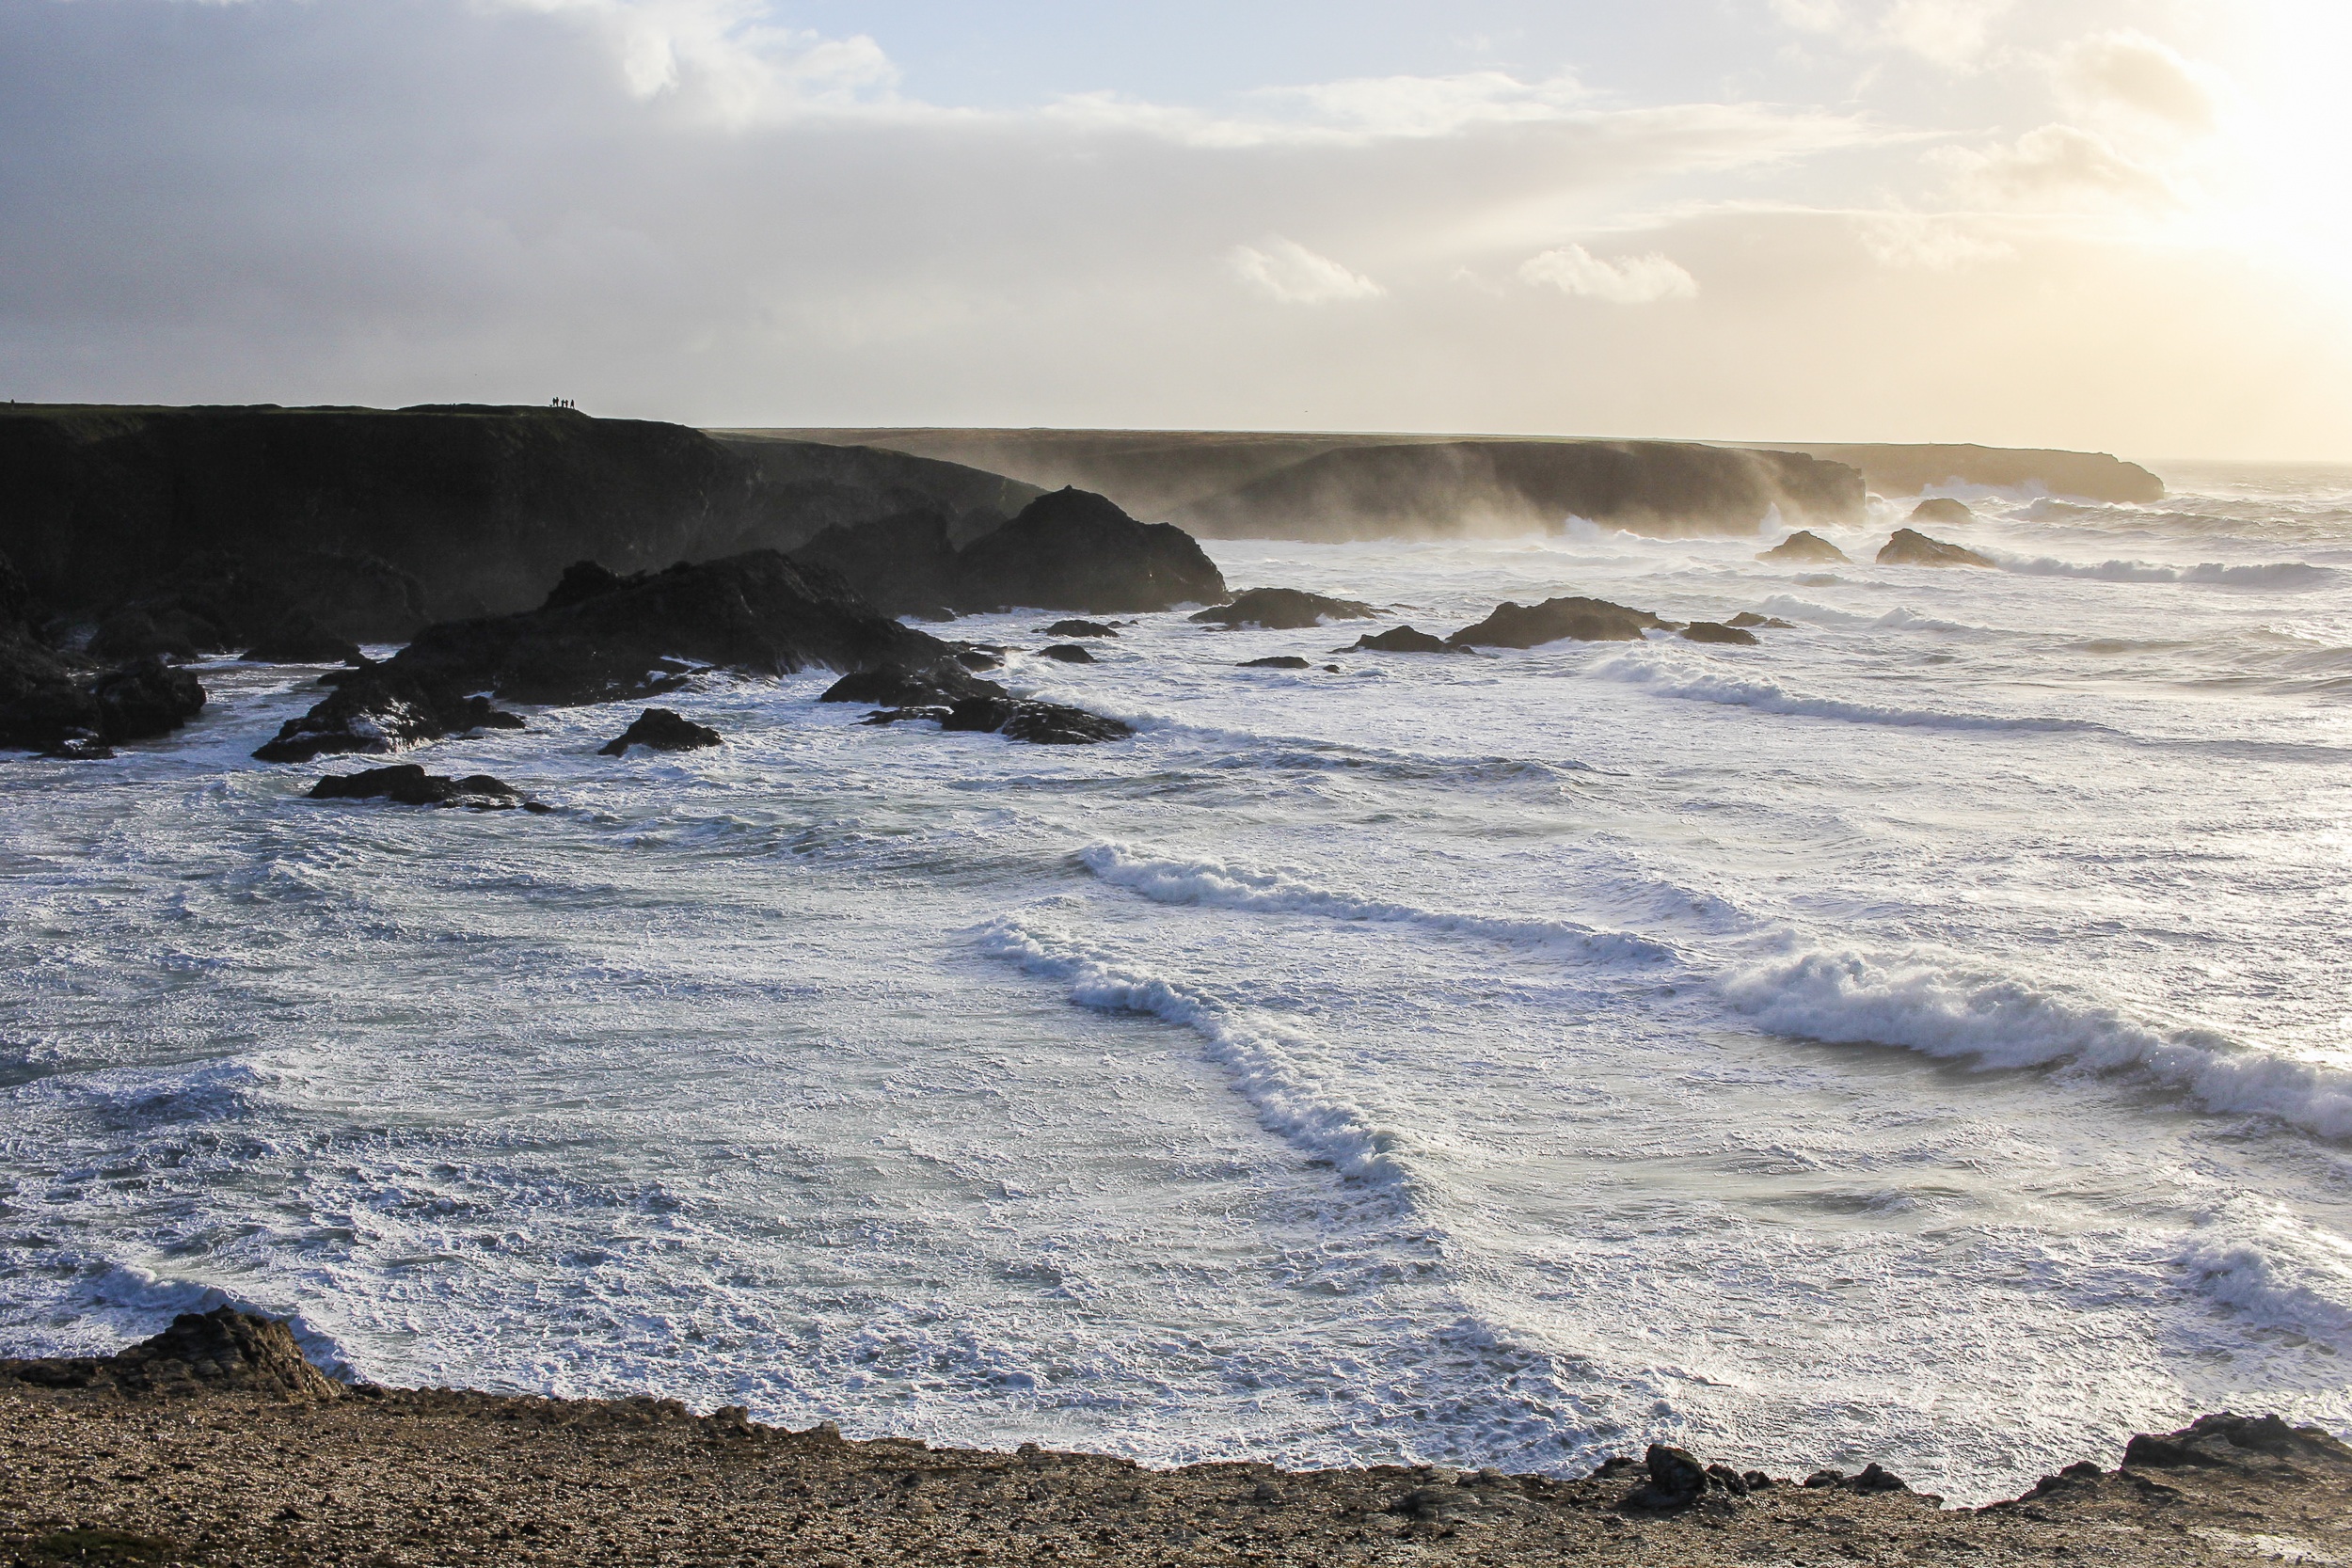
beach, sea, coast, water, sand, rock, ocean, horizon, cloud, shore, wave, wind, cliff, weather, terrain, body of water, cape, wind wave